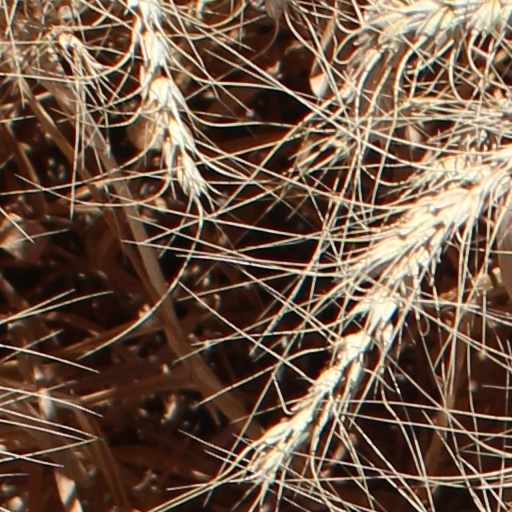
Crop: wheat